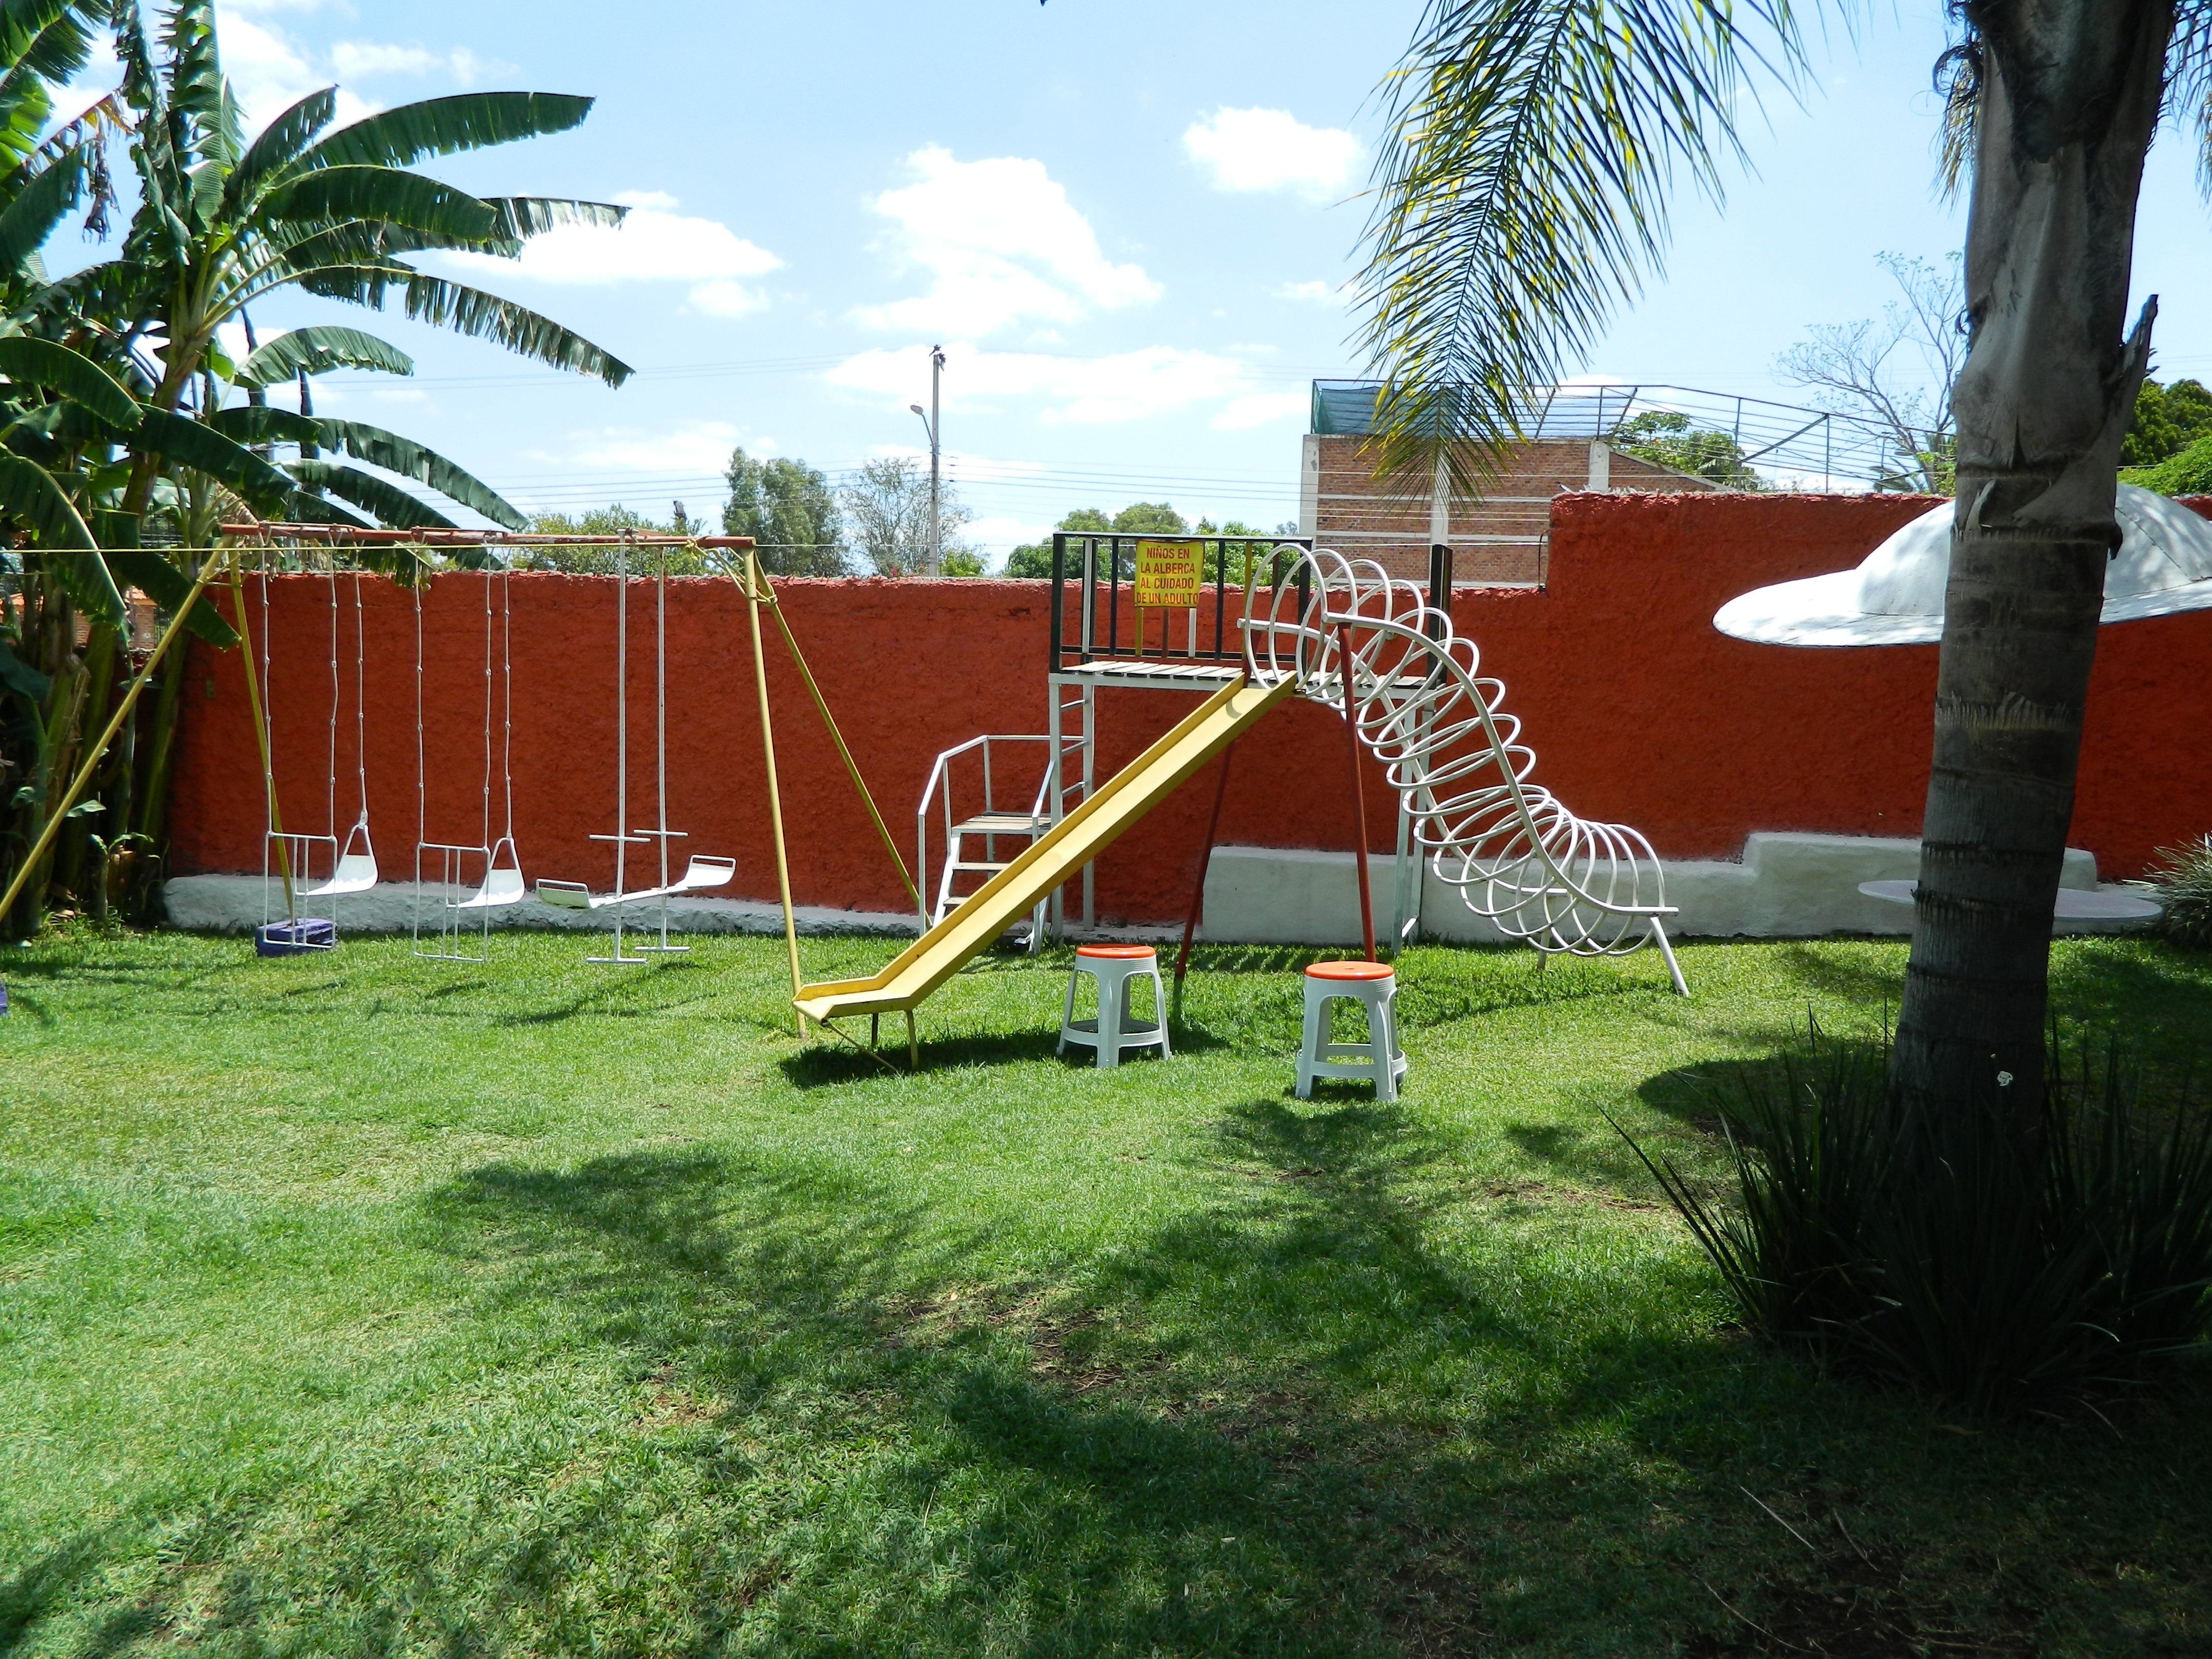
landscape, tree, grass, lawn, backyard, garden, society, playground, yard, games, hacienda, outdoor structure, outdoor play equipment